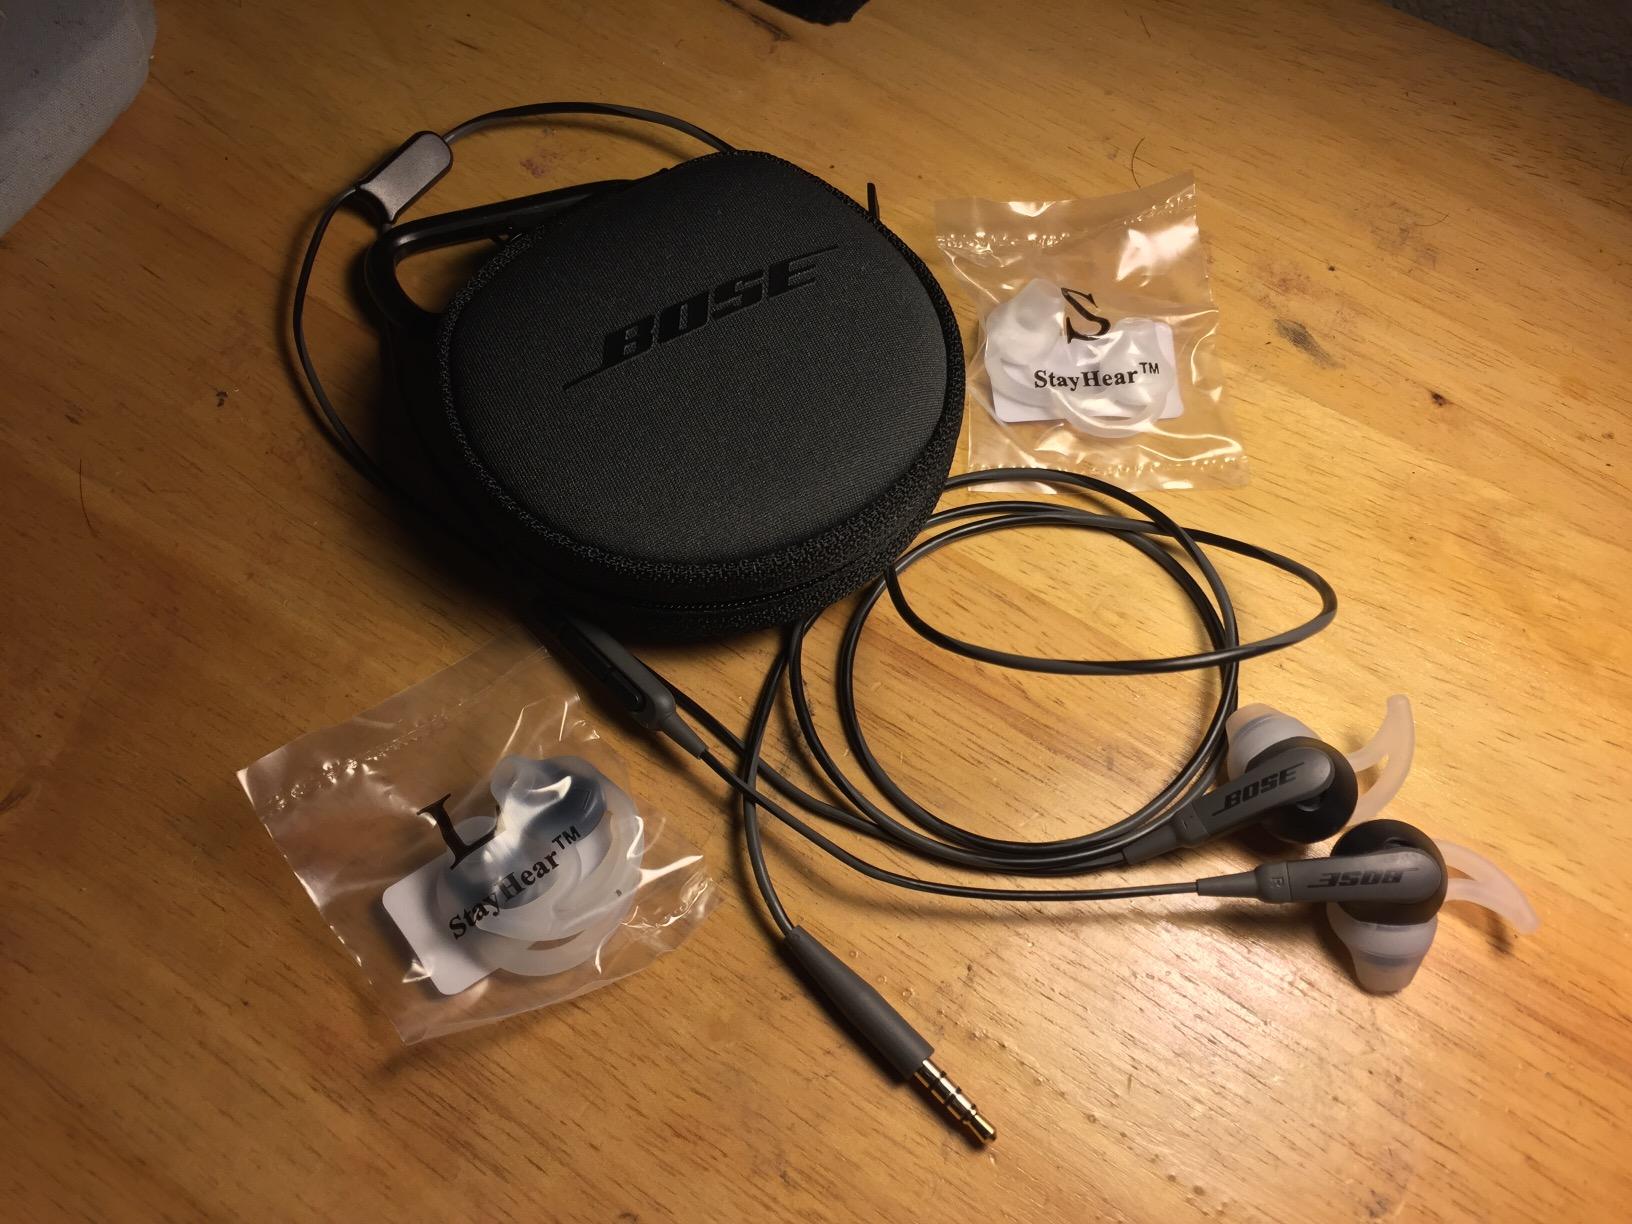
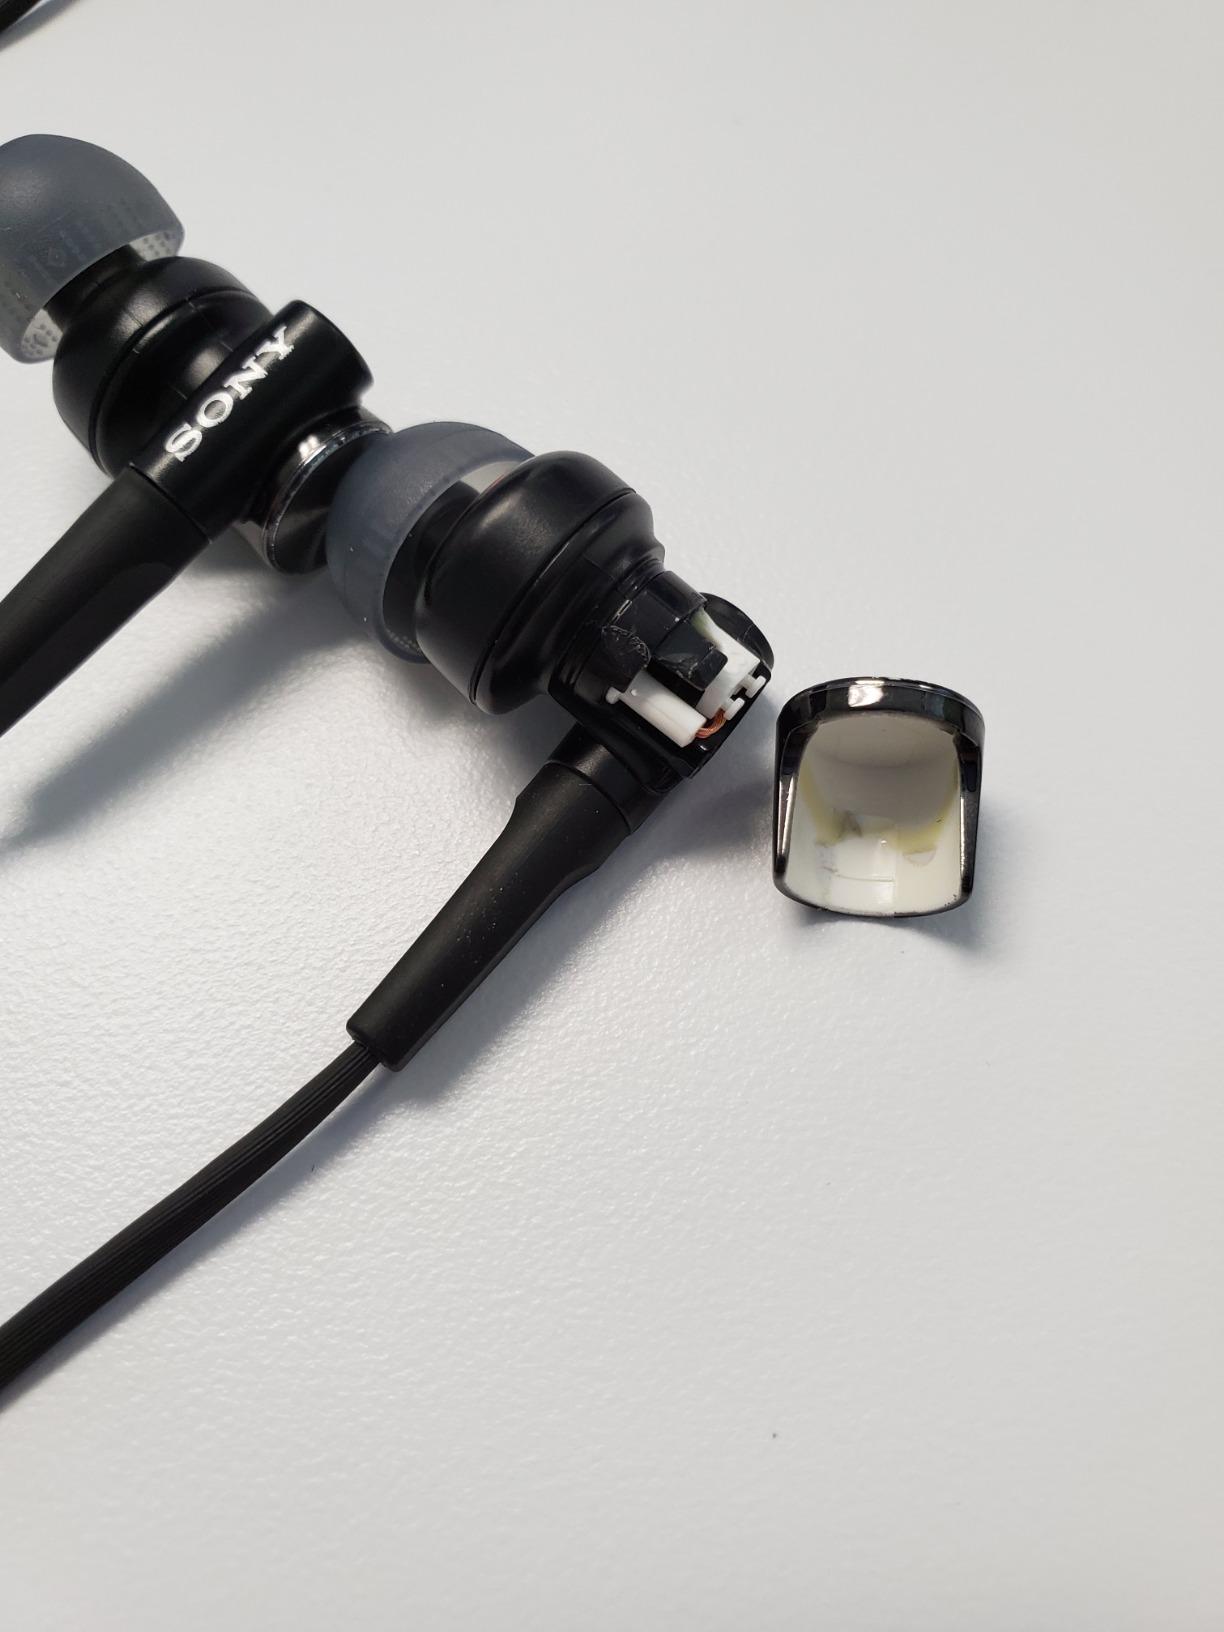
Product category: headphones
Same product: no